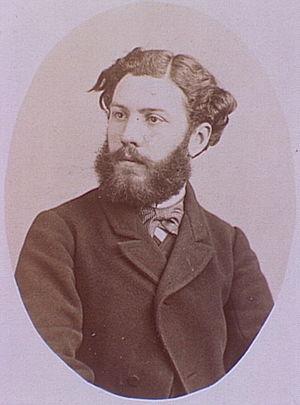
Alphonse Jean Joseph Humbert, journaliste et homme politique français. Actif partisan de la Commune de Paris, et à ce titre, il est déporté en Nouvelle-Calédonie.